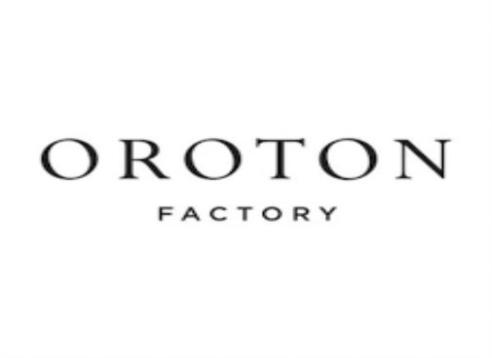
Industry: Clothes